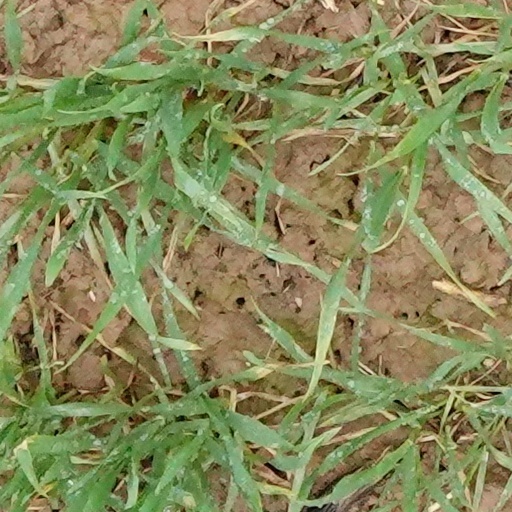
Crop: wheat